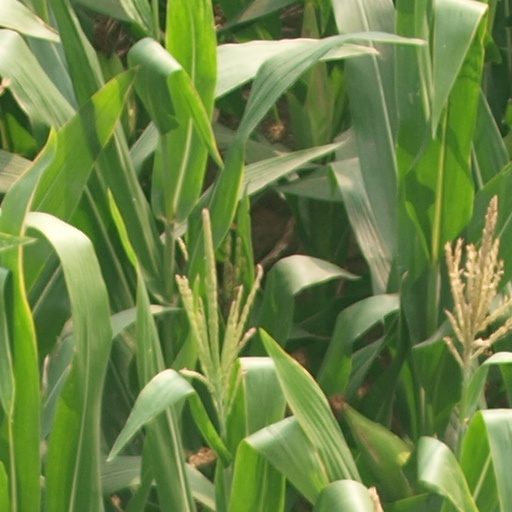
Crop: maize; corn